Battle of Driniumor River

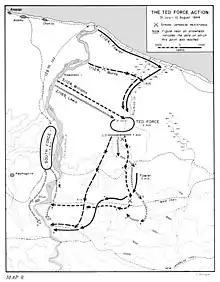
Map depicting the eastern envelopment maneuver by US forces in late July – early August

Air support during the fighting was provided to the Allied ground troops by Australian Beaufighters and Beauforts from No. 71 Wing RAAF and U.S. aircraft from the 110th Reconnaissance Squadron operating from Tadji and Saidor. Naval gunfire support was provided by Task Force 74 (TF 74), comprising two Australian cruisers ("Australia" and "Shropshire"), two Australian destroyers ("Arunta" and "Warramunga") and two U.S. destroyers ("Ammen" and "Bache"). Allied PT boats and destroyers also interdicted Japanese barge supply convoys between Aitape and Wewak and fired upon troop concentrations along coastal avenues of advance. Due to the dense terrain, most supplies were airdropped to U.S. troops on the ground rather than being carried forward overland.